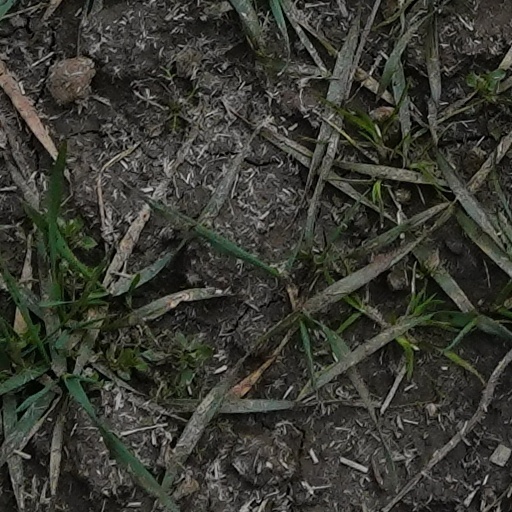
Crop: wheat